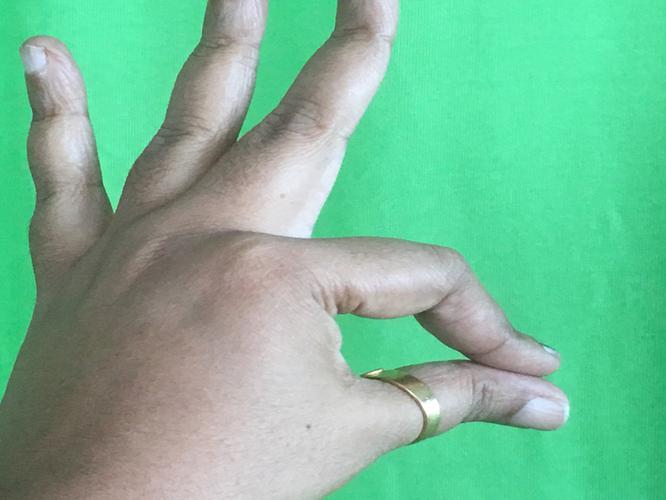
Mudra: Hamsasyam
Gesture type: single_hand